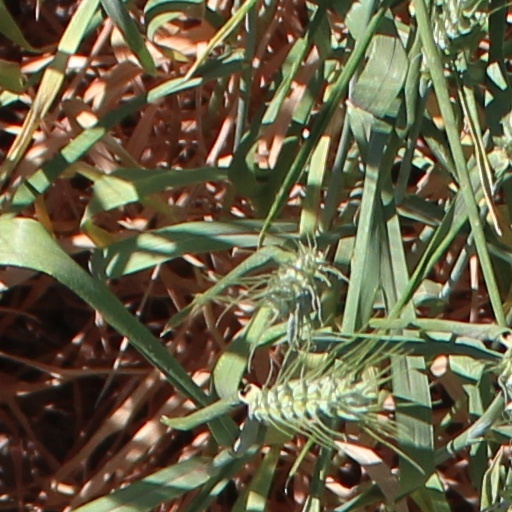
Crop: wheat